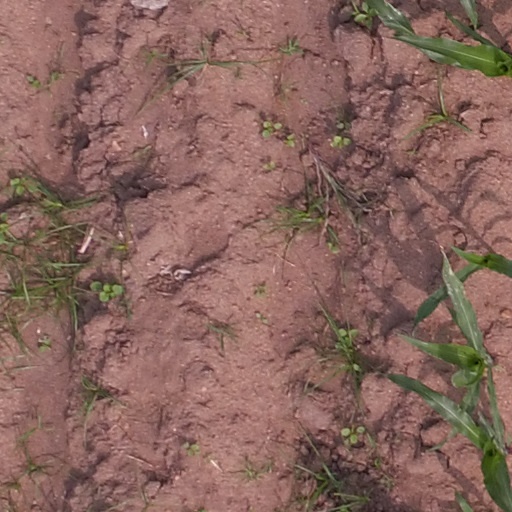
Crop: maize; corn